Reinforced concrete

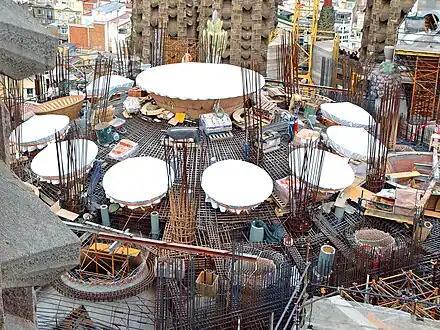
Rebars of Sagrada Família's roof in construction (2009)

French builder was the first to use iron-reinforced concrete as a building technique. In 1853-55, Coignet built for himself the first iron reinforced concrete structure, a four-story house at 72 rue Charles Michels in the suburbs of Paris known as the . Coignet's descriptions of reinforcing concrete suggests that he did not do it for means of adding strength to the concrete but for keeping walls in monolithic construction from overturning. The 1872–73 Pippen Building in Brooklyn, although not designed by Coignet, stands as a testament to his technique.